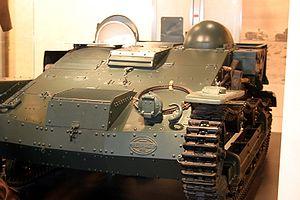
La Chenillette Renault UE était un tracteur chenillé blindé léger, produit par la France entre 1932 et 1940.